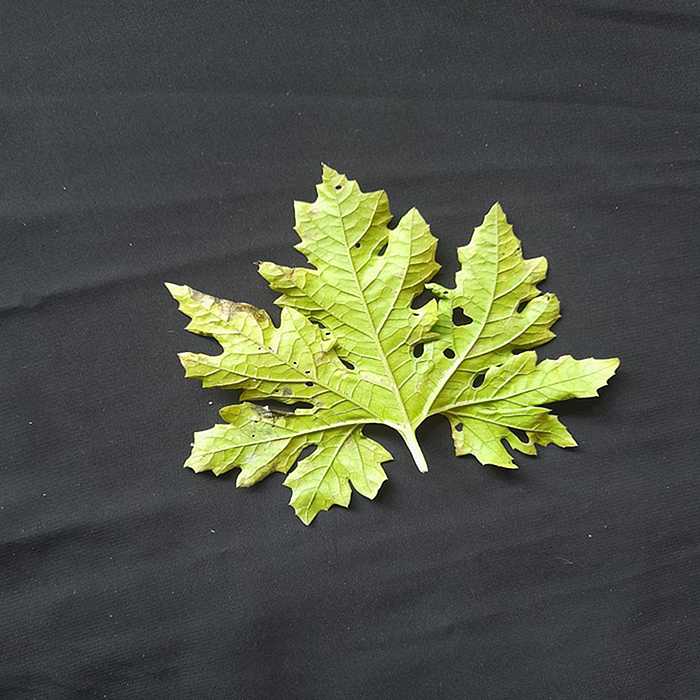
Plant: Bitter Gourd
Label: Downey mildew